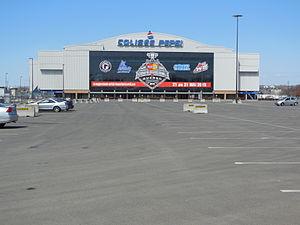
Publicité pour le tournoi de la Coupe Memorial 2015 se tenant à Québec au Colisée Pepsi.
L'édition 2015 de la Coupe Memorial est présentée du 21 au 31 mai 2015 à Québec, dans la province du Québec. Elle regroupe les champions de chacune des divisions de la Ligue canadienne de hockey, soit la Ligue de hockey junior majeur du Québec, la Ligue de hockey de l'Ontario et la Ligue de hockey de l'Ouest.